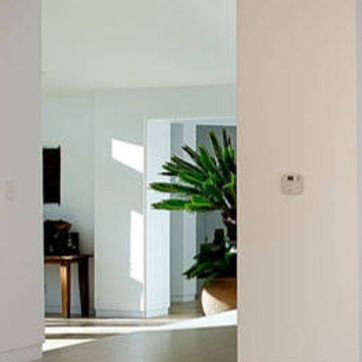
Material: foliage